Vadim Belyaev

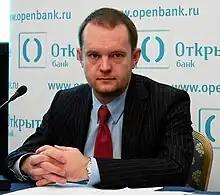

Vadim Stanislavovich Belyaev (born Wolfson, 28 May 1966) is a Russian businessman, banker and investor. He is one of the founders, a major shareholder, former chief executive and board chairman of Otkritie Holding, once the largest privately held financial group in Russia, and as such the former major shareholder of Otkritie Bank.